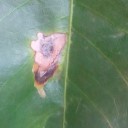
Label: Miner